2021 Washington Football Team season

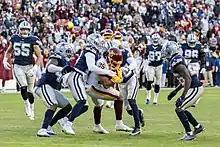
Washington vs. the Dallas Cowboys

Washington hosted the 3–7 Seahawks with both teams needing a win to stay relevant in the NFC playoff picture. Washington kicker Joey Slye was injured on a blocked extra point that was returned for a defensive 2-point conversion by Seahawks defensive tackle Rasheem Green. A touchdown pass late in the 4th quarter on 4th and goal from Heinicke to Logan Thomas was overturned, giving Seattle a chance down 8; while Wilson hit Freddie Swain for a score with 15 seconds left, Kendall Fuller intercepted the 2-point pass to keep Washington with a 17–15 lead. Initially, Seattle appeared to recover an onside kick, but the play was called back due to an illegal formation, and Washington was able to recover the subsequent onside kick attempt to seal the victory and improve to 5–6. It was their first Monday Night Football victory since 2014.